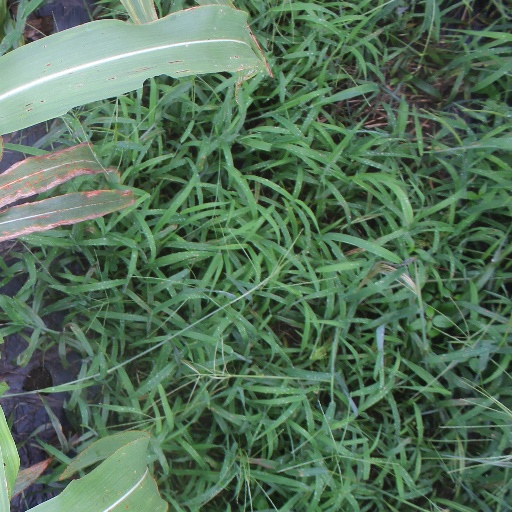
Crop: sorghum